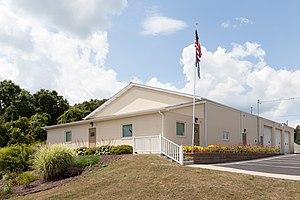
Jefferson Township est un township situé au nord-ouest du comté de Fayette, en Pennsylvanie, aux États-Unis. En 2010, il comptait une population de 2 015 habitants.